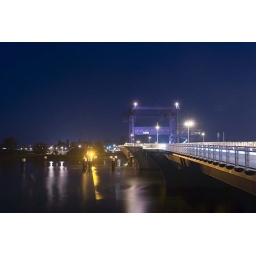
bridge over the river &amp;quot;Peenestrom&amp;quot;